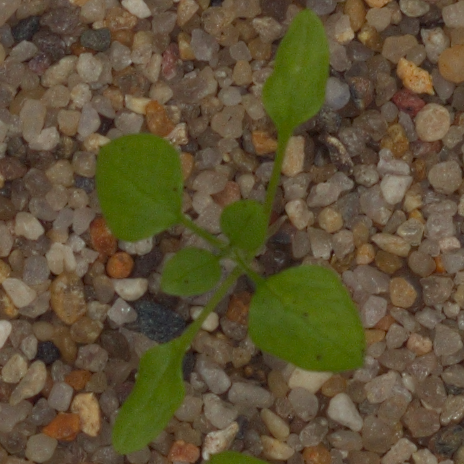
Label: common_chickweed